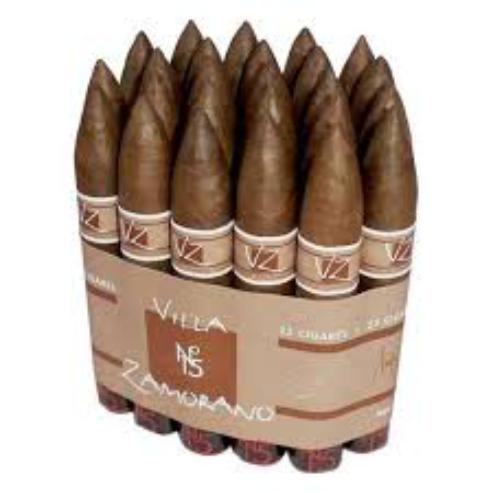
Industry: Necessities